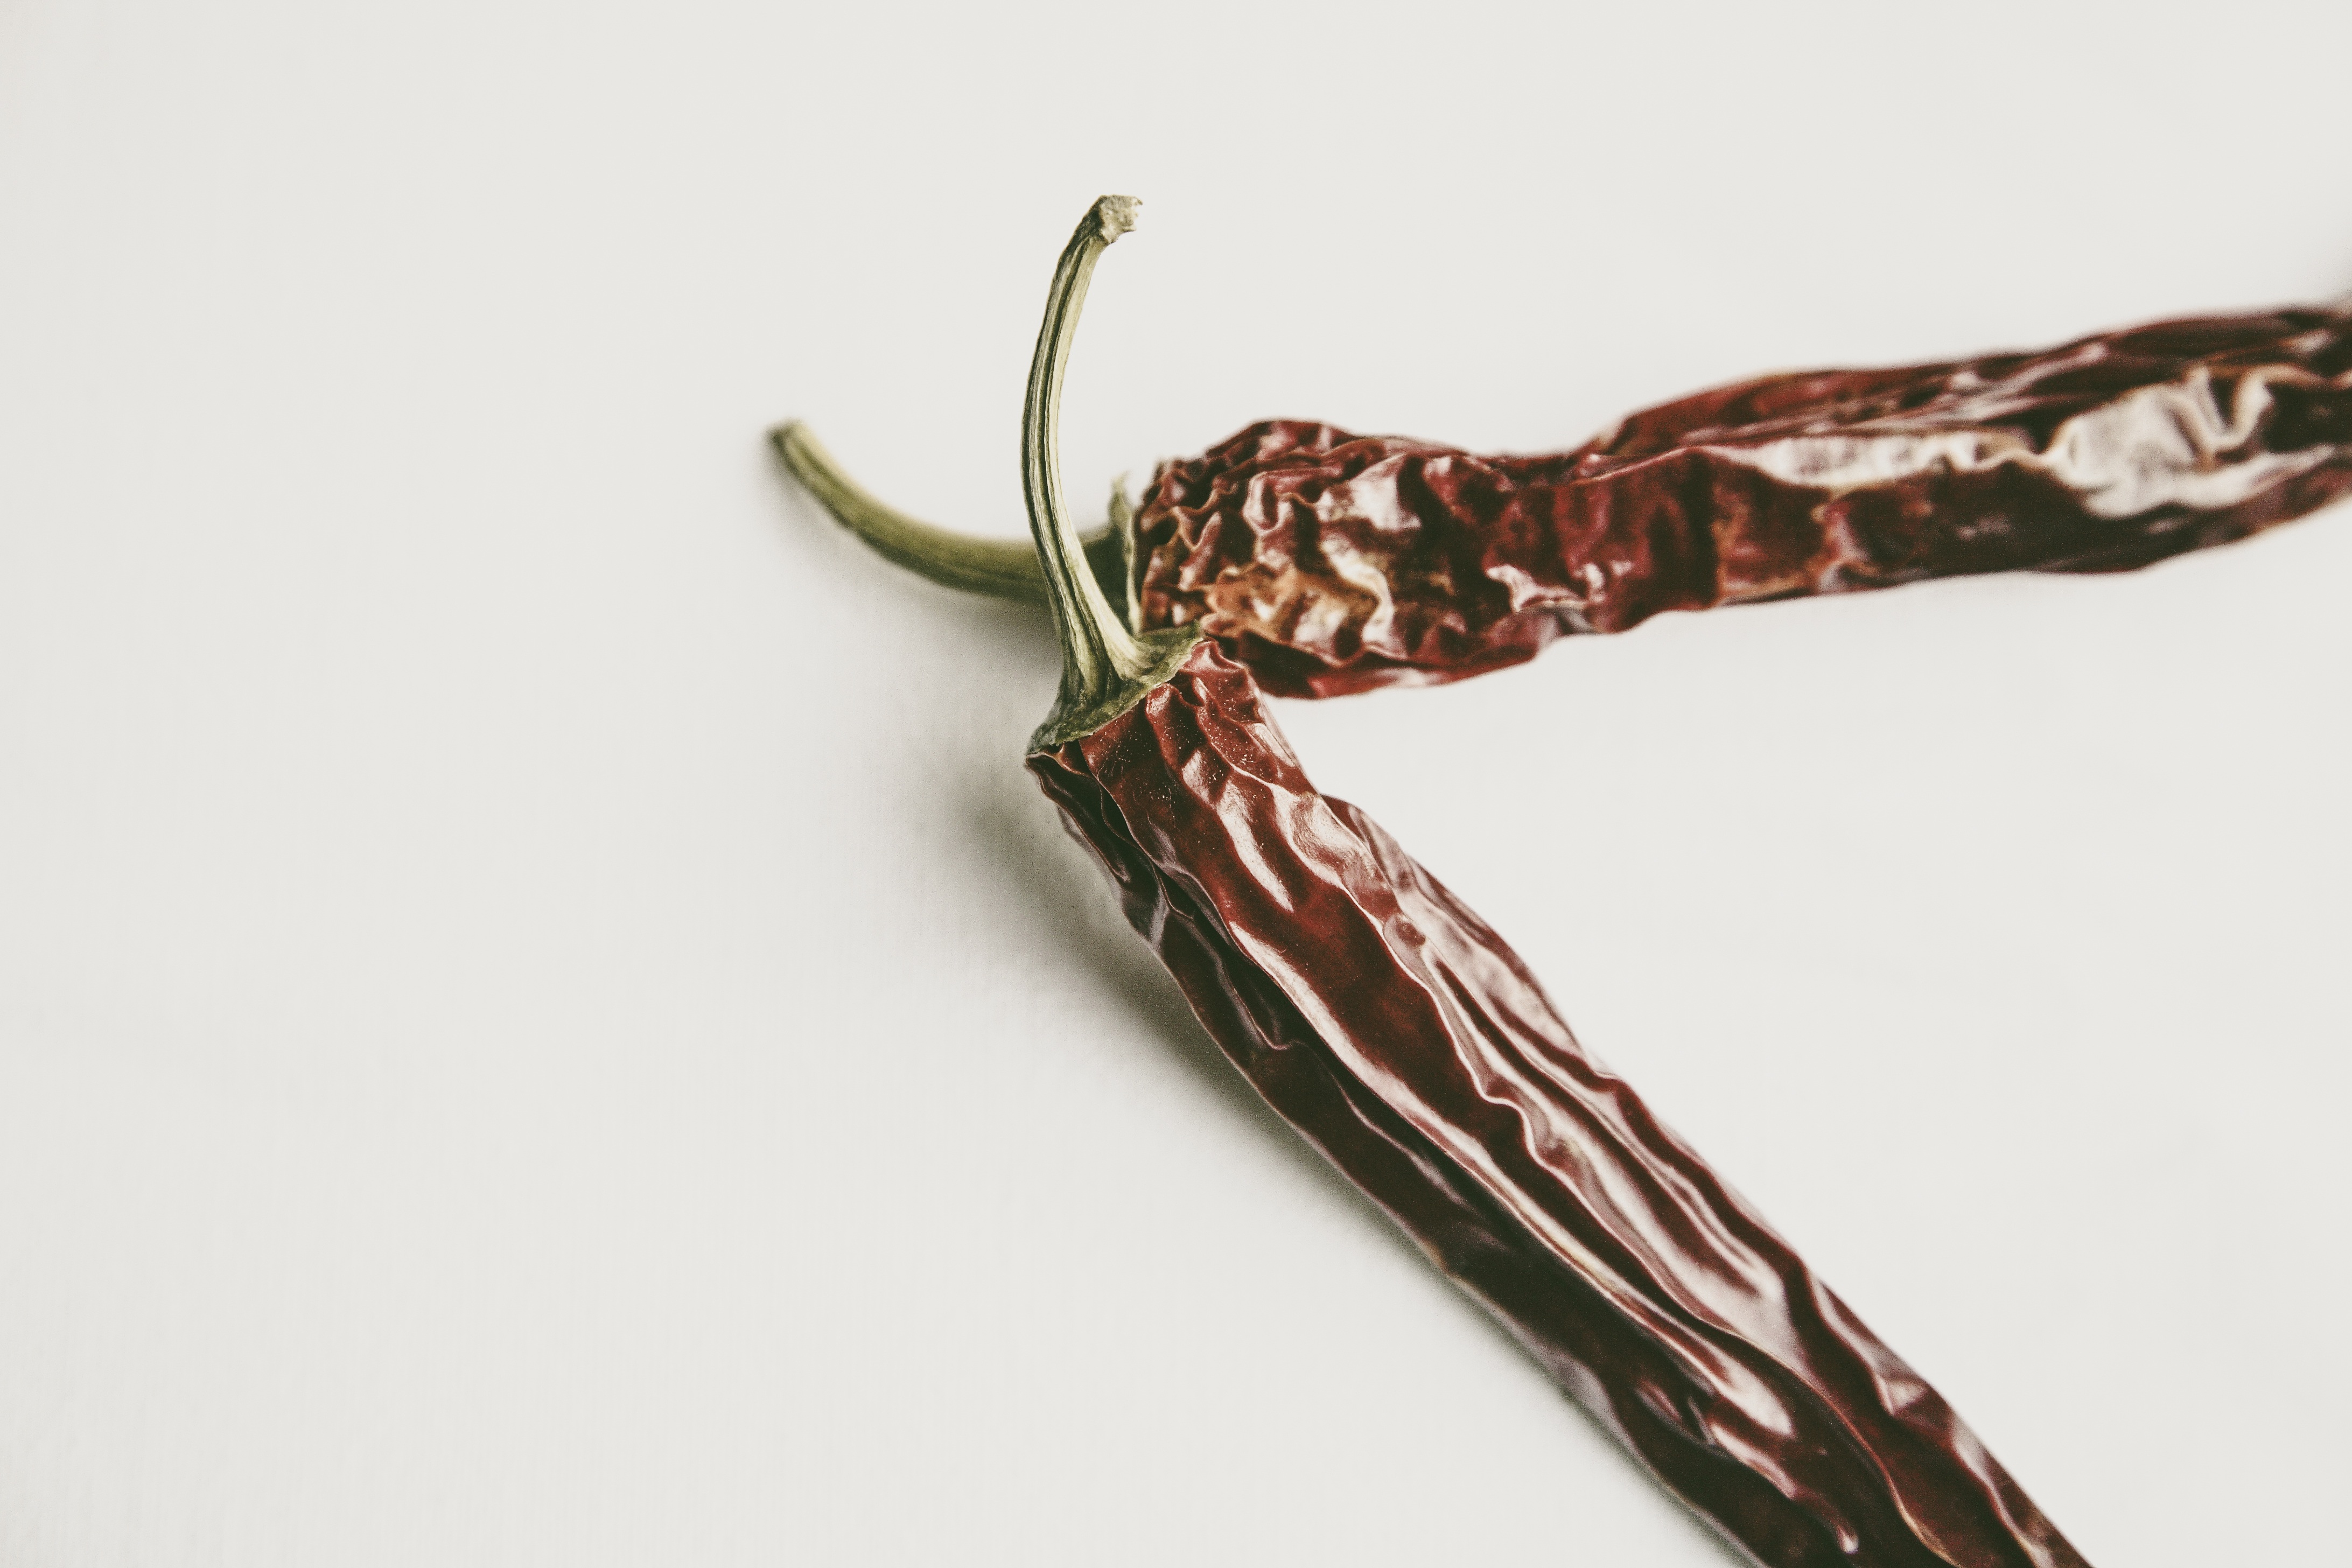
branch, sharp, flower, food, pepper, spice, chili, red, produce, season, twig, pepperoni, vegetables, spices, sharpness, chilli pepper